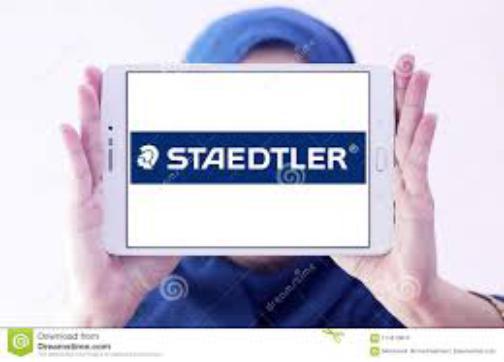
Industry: Necessities